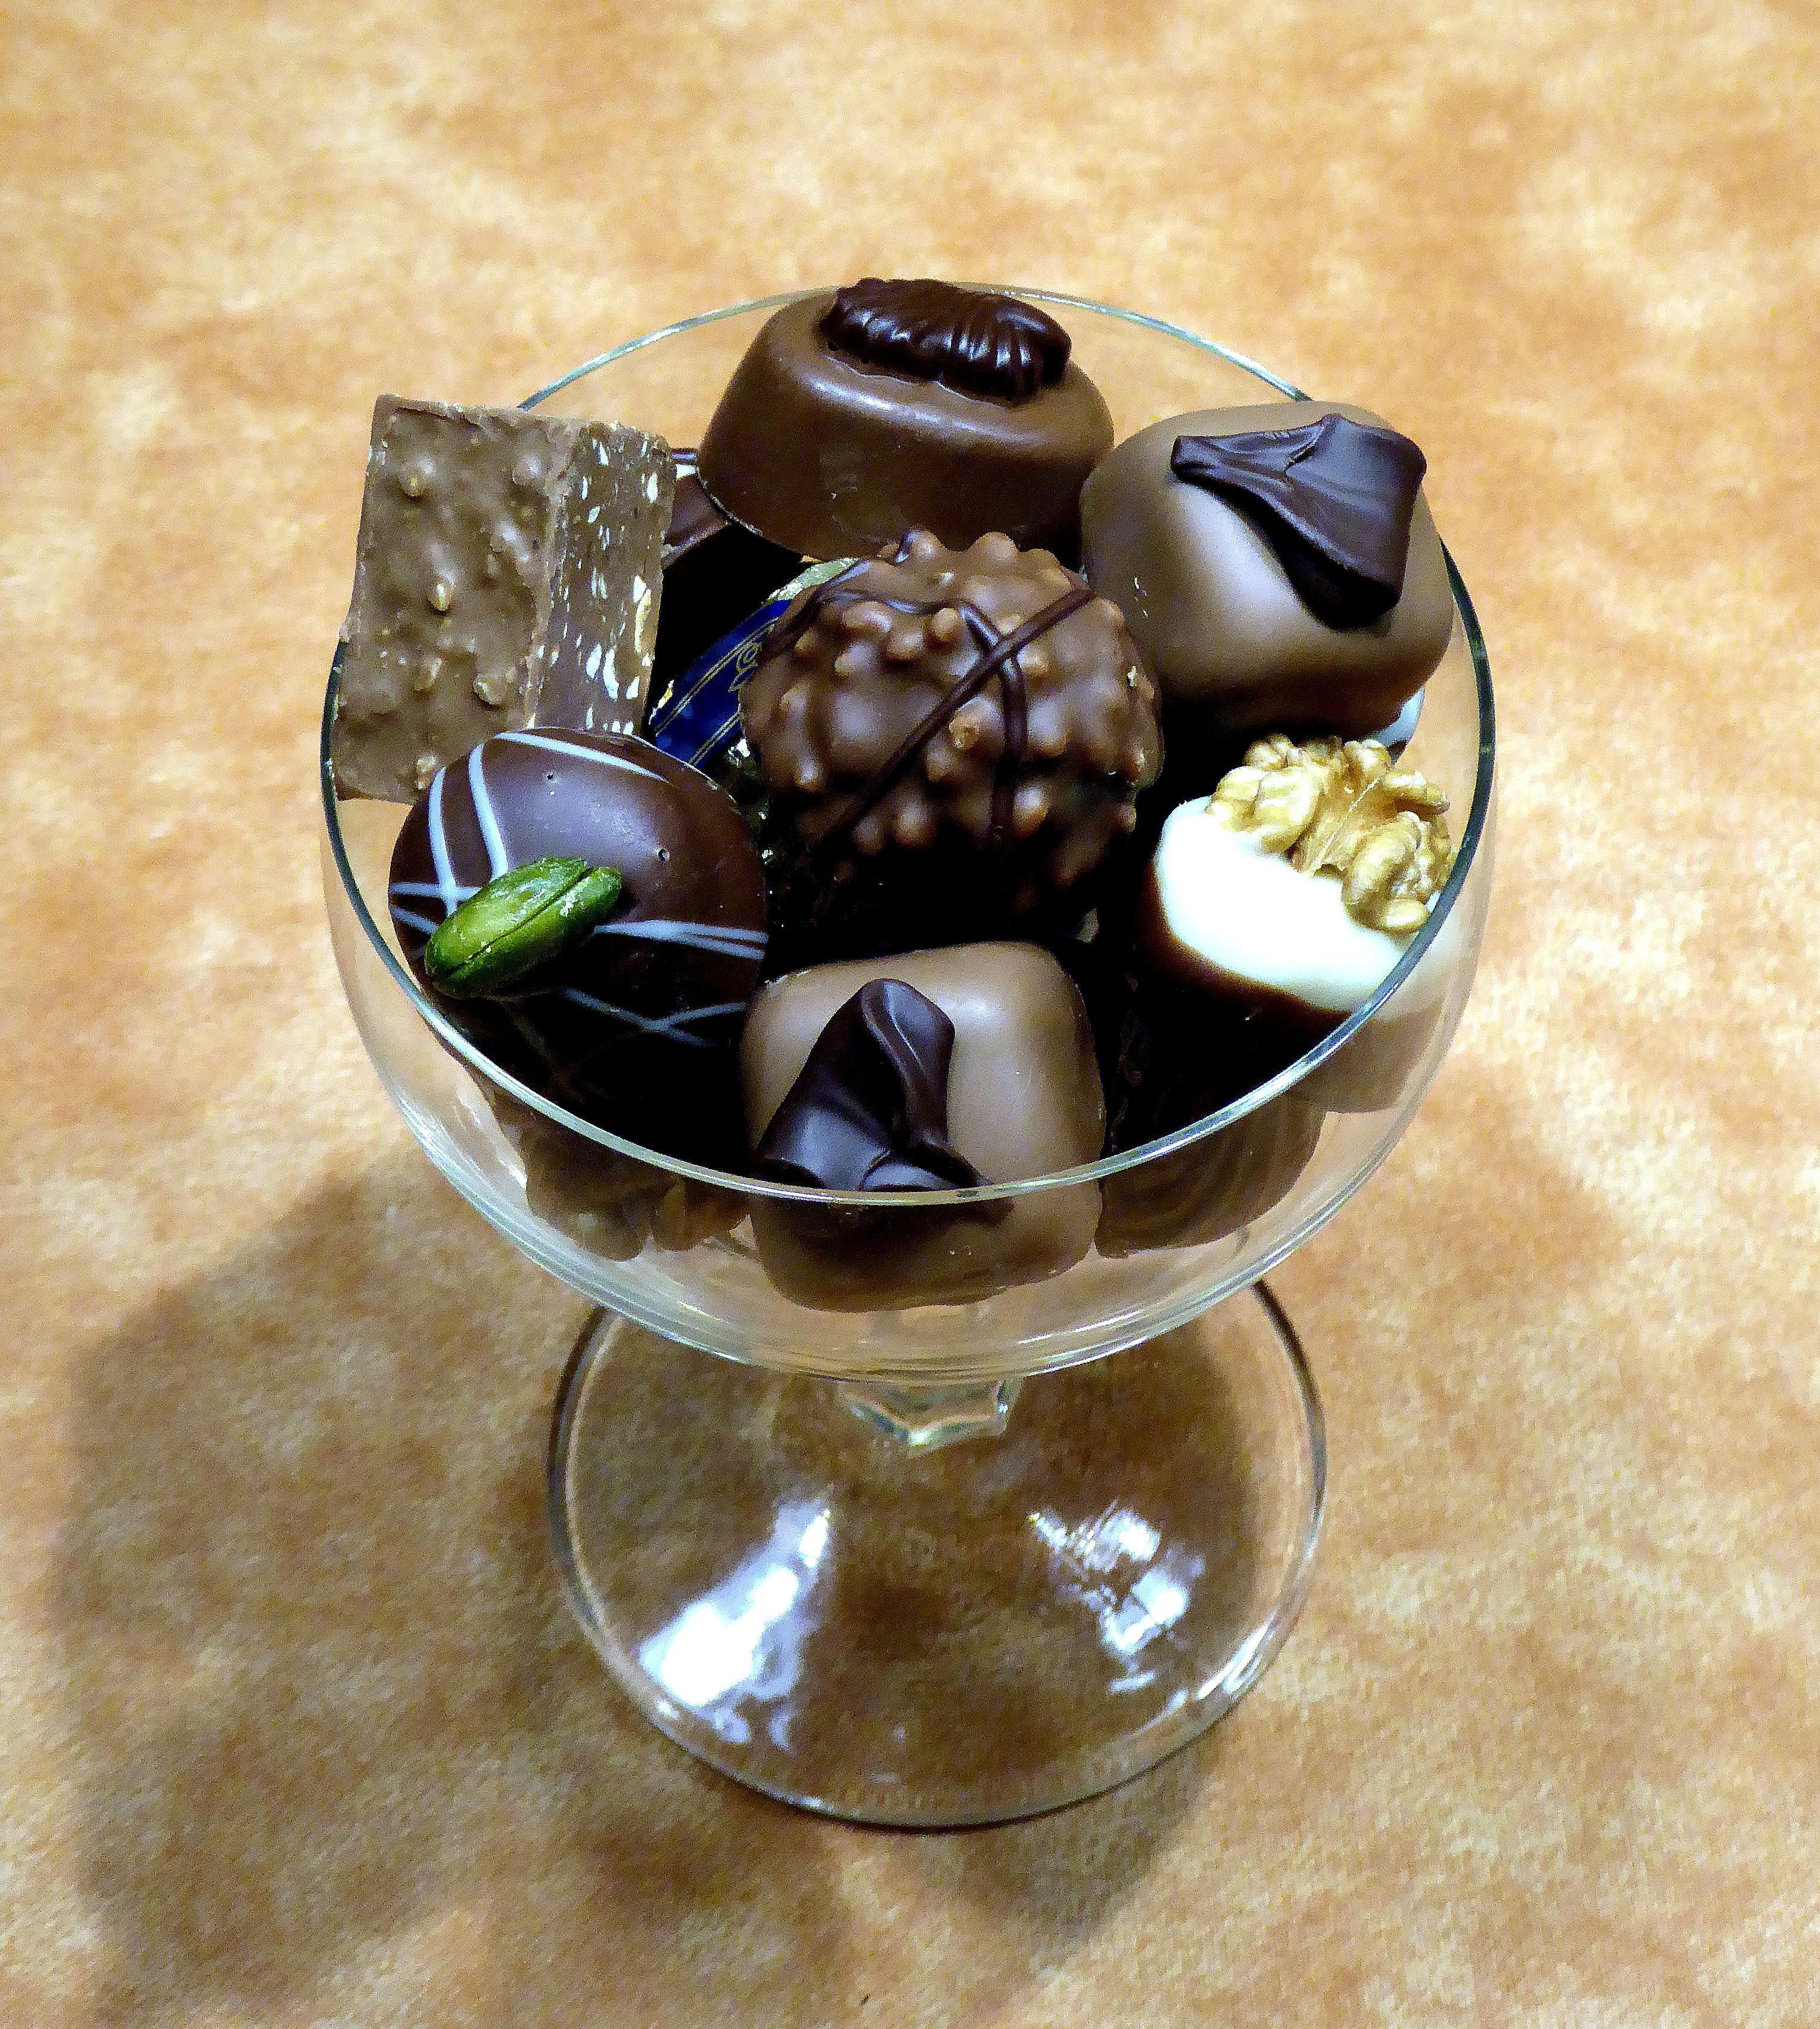
sweet, glass, food, produce, chocolate, dessert, jewellery, treat, hand made sweets, in the glass, walnut pralines, fine chocolates